A Woman in the Night

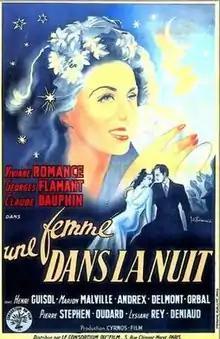

A Woman in the Night (French: Une femme dans la nuit) is a 1943 French drama film directed by Edmond T. Gréville and starring Viviane Romance, Georges Flamant and Claude Dauphin. The film's sets were designed by the art director Jean Douarinou.